Decision Before Dawn

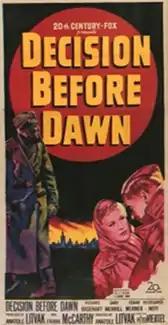
Theatrical release poster

Decision Before Dawn is a 1951 American war film directed by Anatole Litvak, starring Richard Basehart, Oskar Werner, and Hans Christian Blech. It tells the story of the U.S. Army using potentially unreliable German prisoners of war to gather intelligence as clandestine "line-crossers" in the closing days of World War II. The film was adapted by Peter Viertel and Jack Rollens (uncredited) from the novel "Call It Treason" by George L. Howe. The film was a critical success and was nominated for the Academy Award for Best Picture.